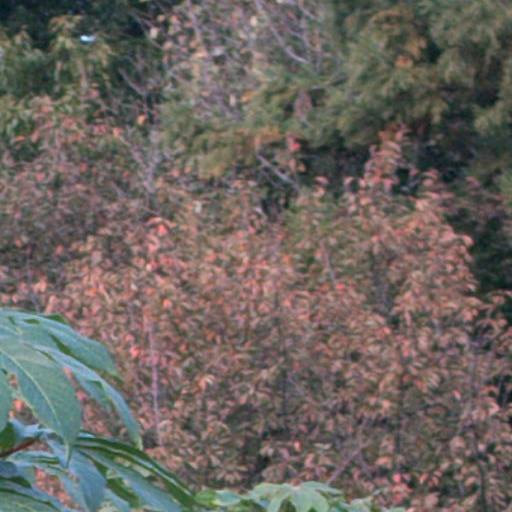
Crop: cassava